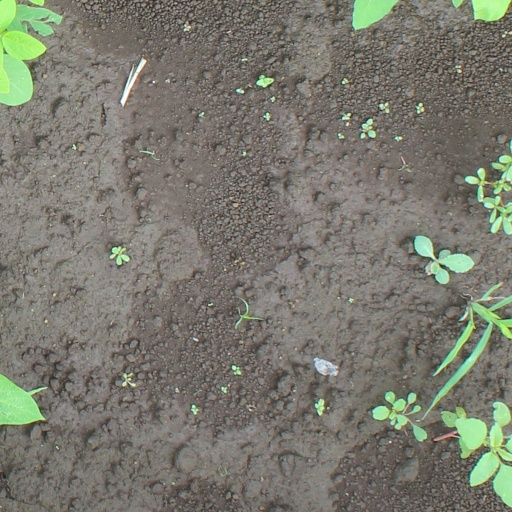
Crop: soybean